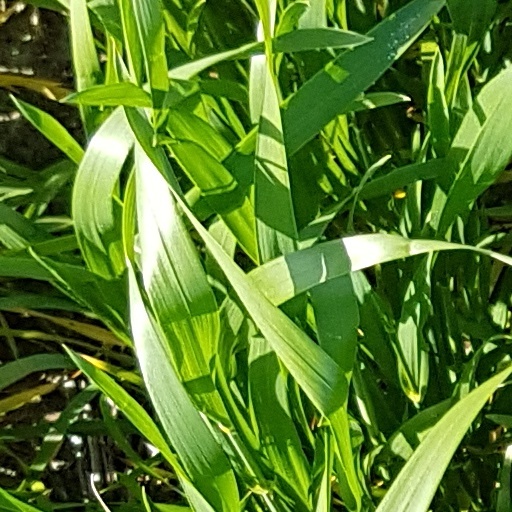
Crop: wheat